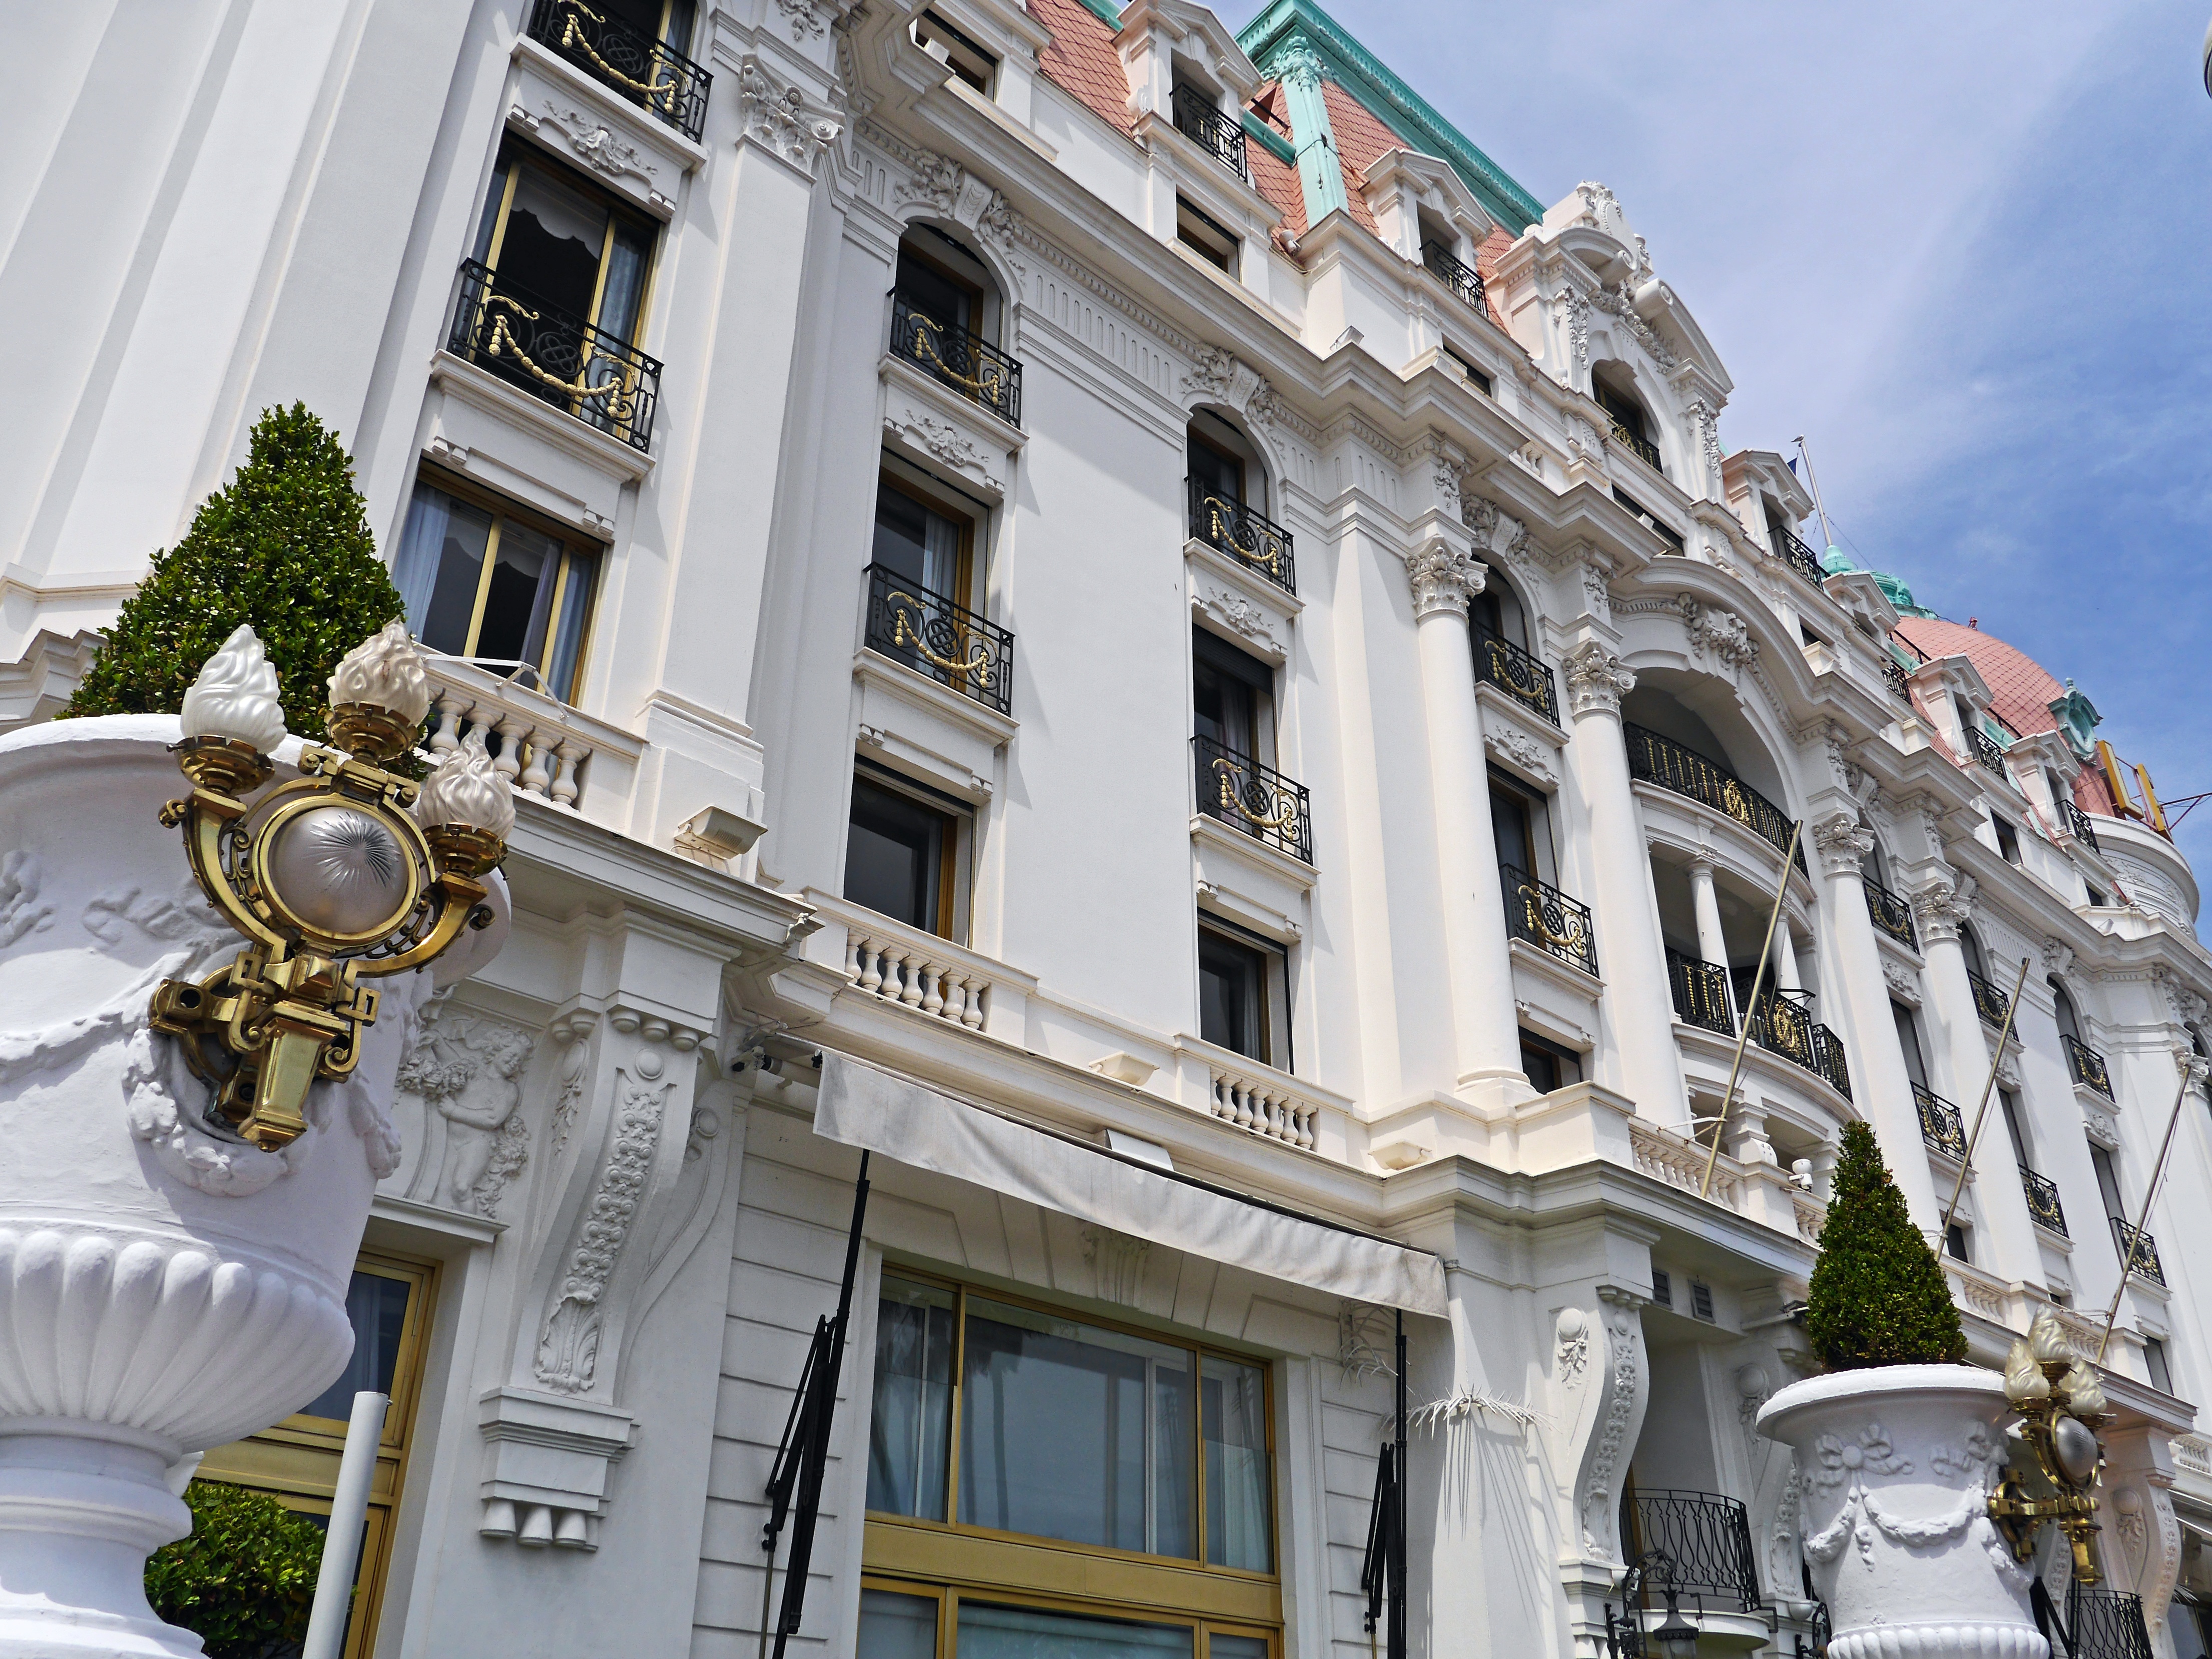
architecture, mansion, house, town, building, palace, mediterranean, landmark, facade, tourism, hotel, balconies, magnificent, nice, balustrade, stately, estate, historically, stucco, vieux, south of france, amphora, c te d azur, le negresco, top address